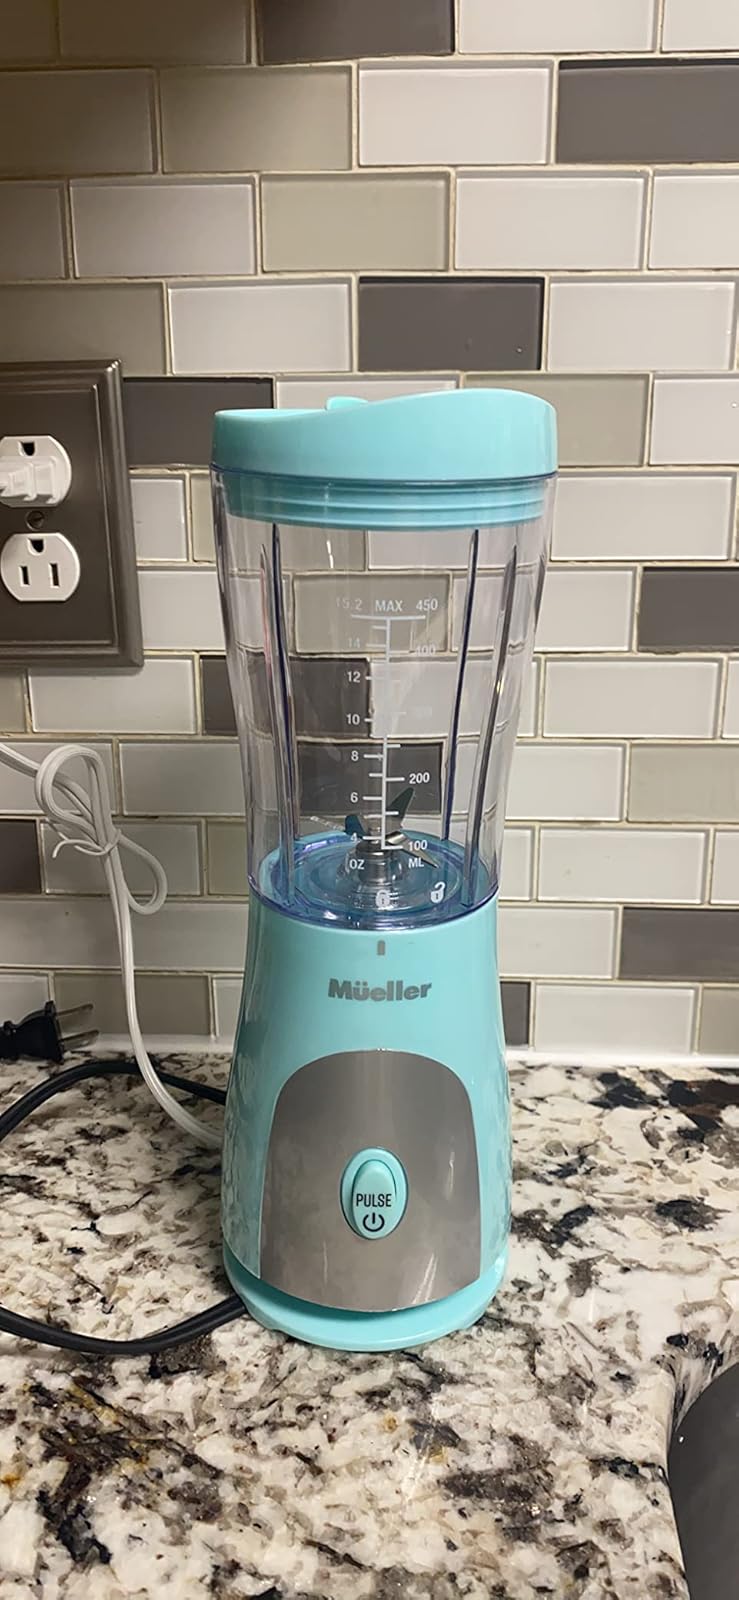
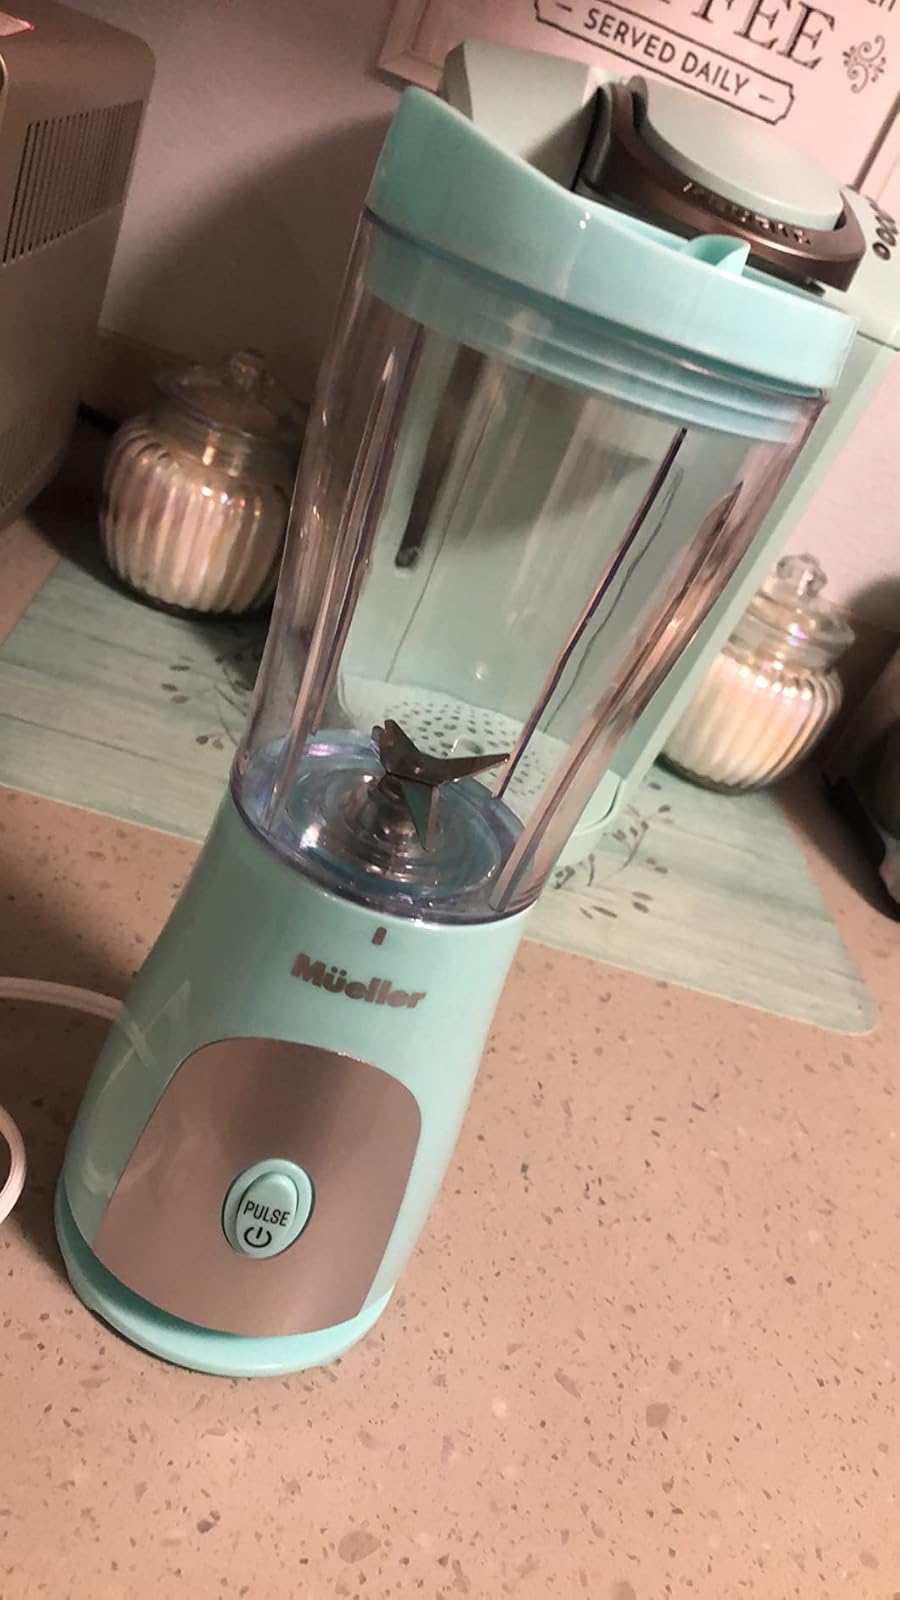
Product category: items_blender
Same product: yes